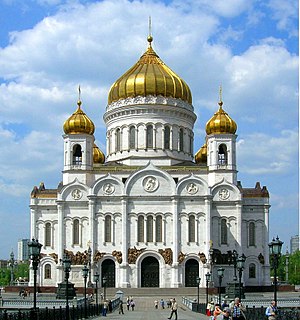
Den russisk-ortodokse kirke
Frelseren Kristus-Katedralen i Moskva
Den russisk-ortodokse kirke er i dag den største af de ortodokse kirker, og har mere end 150 millioner medlemmer. Frem til 1917 var den ortodokse kirke statskirke, og den har på en helt speciel måde været identificeret med russisk kultur og historie.